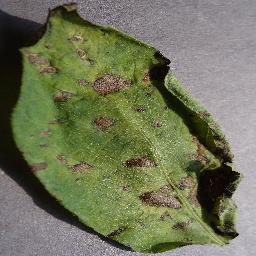
Label: Potato___Early_blight